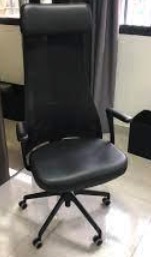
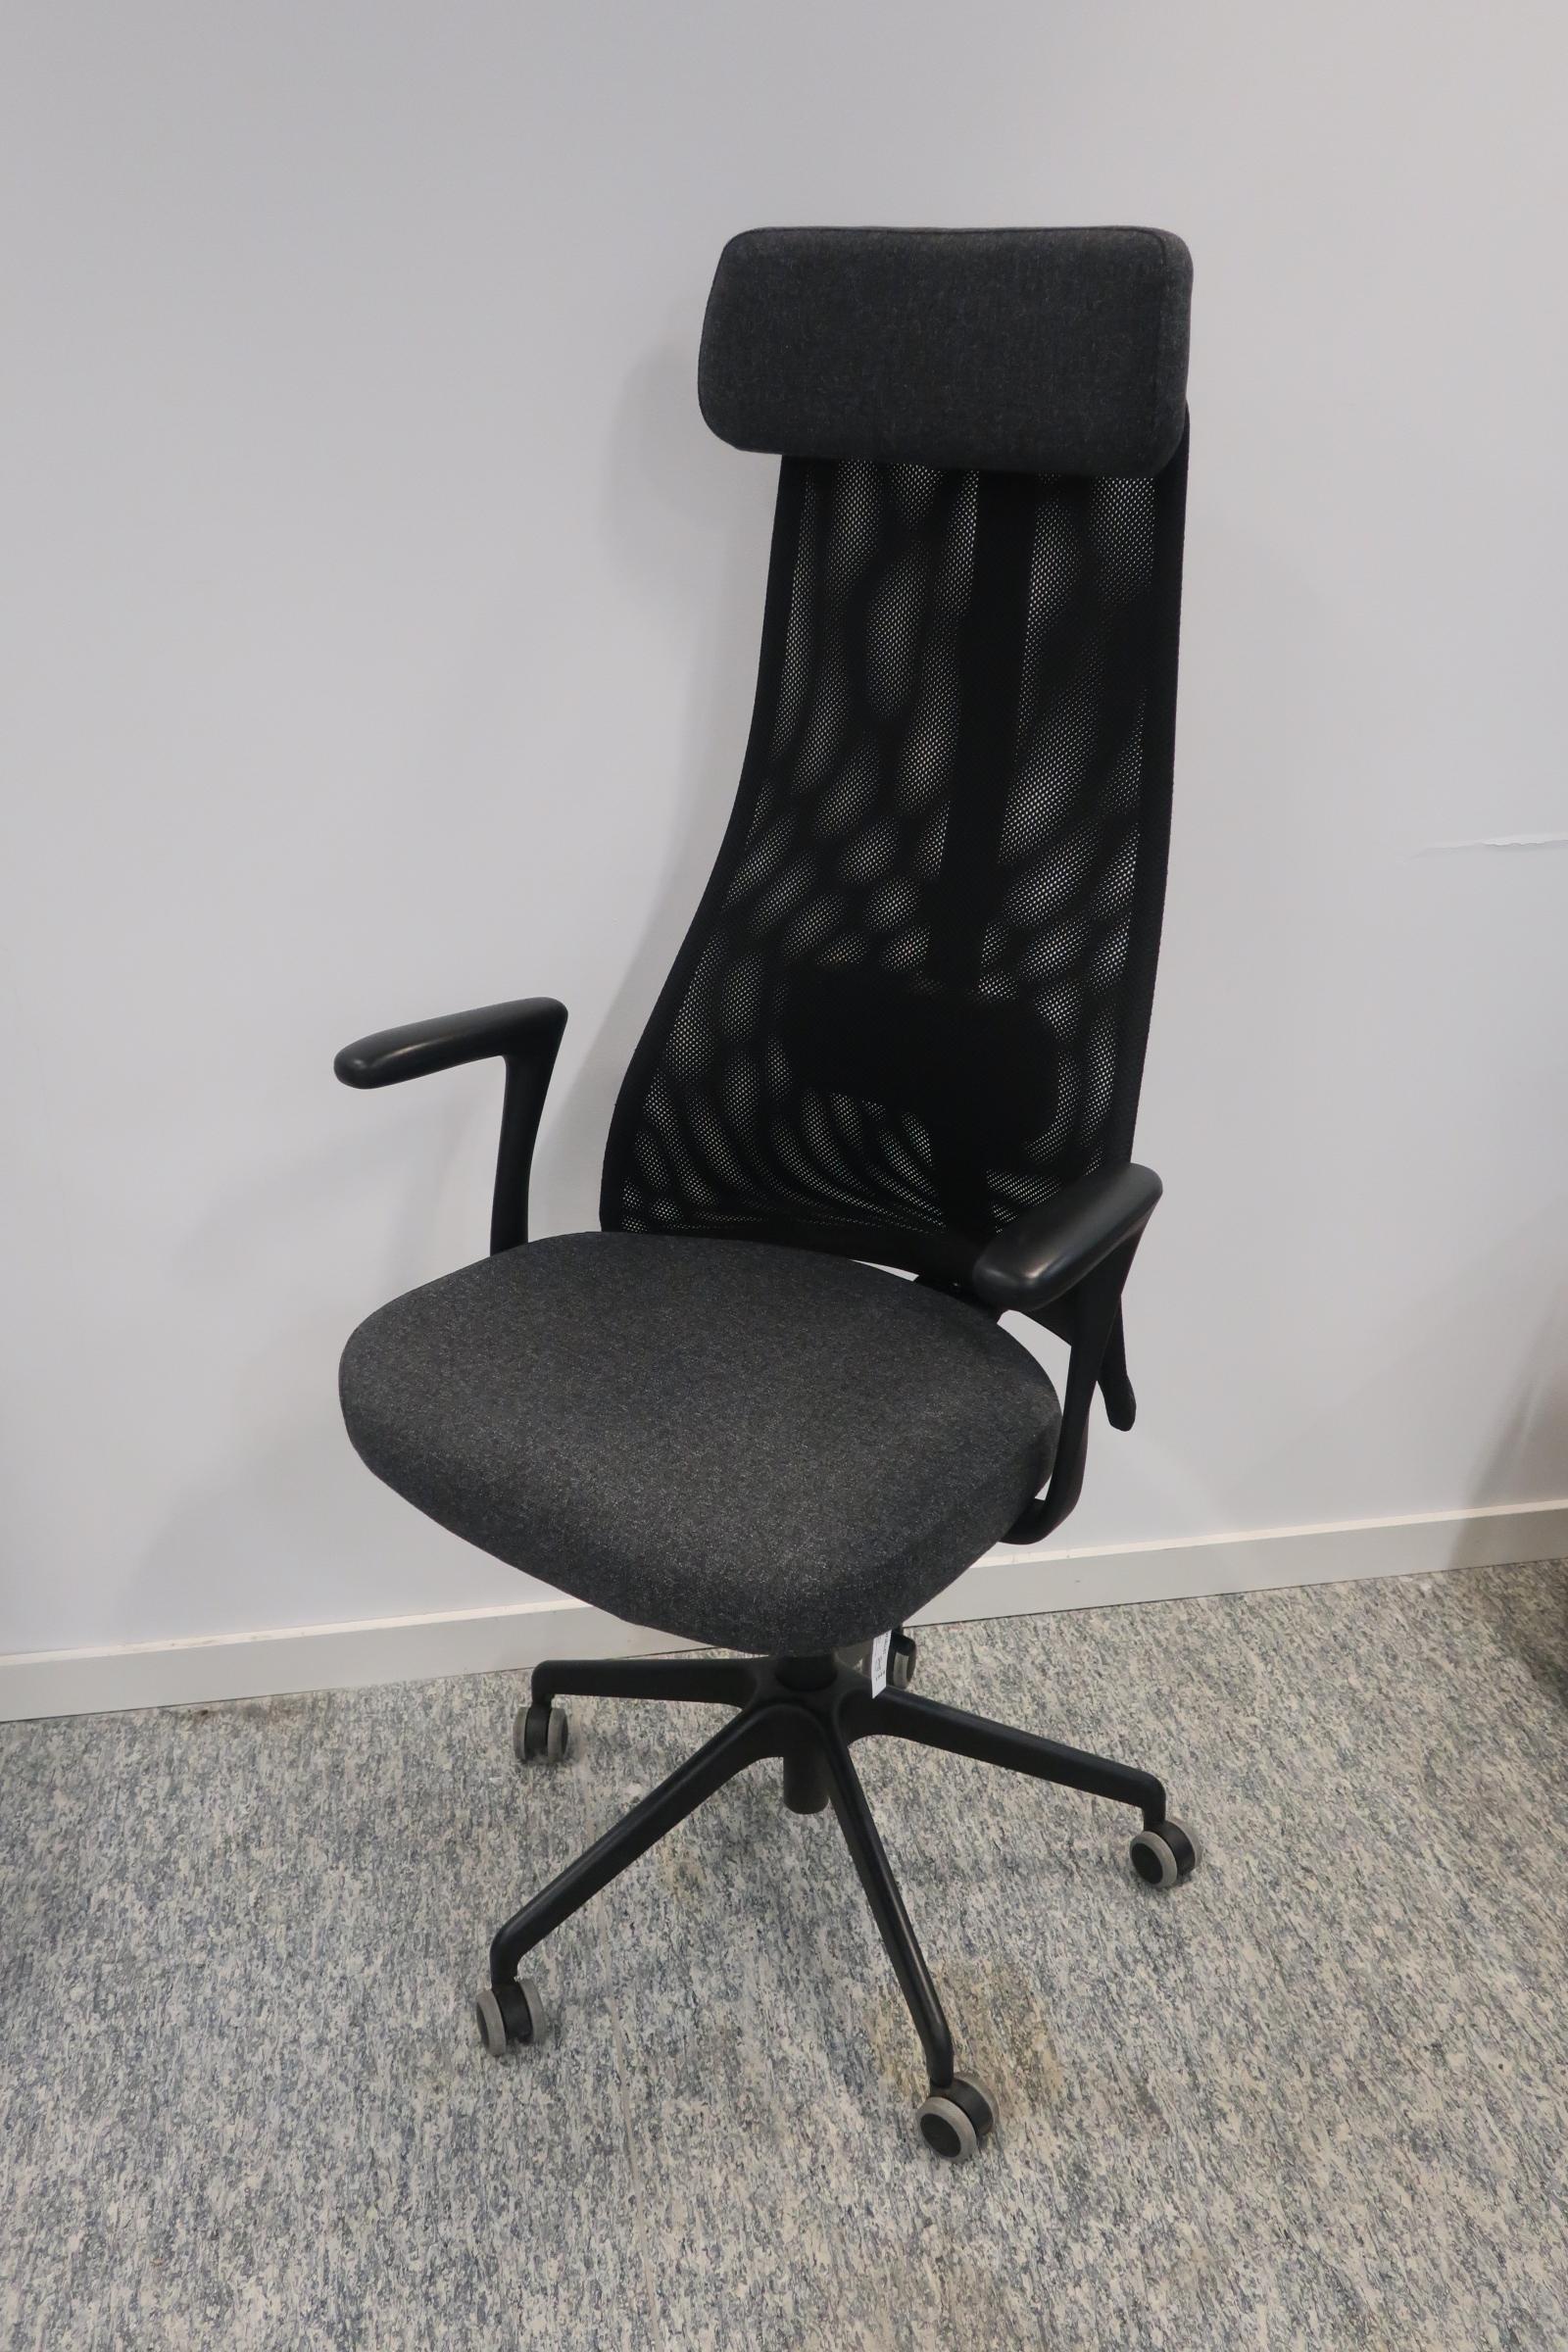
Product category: items_chair
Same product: yes